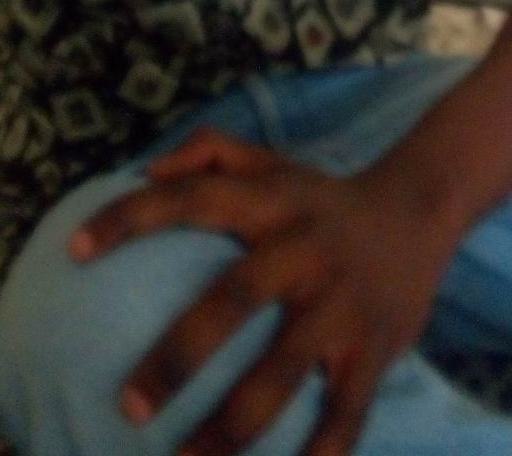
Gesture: no_gesture